When Love Takes Over

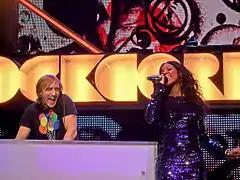
David Guetta and Kelly Rowland performing at Orange Rockcorps, London

The song received widespread acclaim from music critics for both Guetta's catchy production and Rowland's strong vocals. It was called the strongest and most commercial single choice from Guetta's album, "One Love". Critics noted that the song's opening piano riff was similar to that from Coldplay's hit single "Clocks" (2002). David Jefferes of Allmusic gave the song a thumbs up saying, calling "When Love Takes Over" one of the strongest songs from "One Love" and praising the "[addition of] the powerful voice of Kelly Rowland for one grand, uplifting floor-filler." Simon Vozick-Levinson of "Entertainment Weekly" agreed calling the song the "most memorable from the album" and recalling "Clocks" by Coldplay to make "a showstopper starring Kelly Rowland." Michael Hibbard of MusicOMH was impressed with both the production and vocal work on "When Love Takes Over". He pointed out the rarity in the amount of promotion given to the song, referring to "When Love Takes Over" being given "its own poster on the Tube." He also described the song as a "euphoric masterpiece" backed by "at least eight remixes " and the accompany vocals from "Destiny's Child songbird Kelly Rowland on hand for a diva masterclass." Also agreeing with these comments was Fraser McAlpine from BBC Online who awarded the song four out of five stars. "The genius ingredients include a thinly reworked go at the piano riff to 'Clocks' by Coldplay and handclaps ... And the fairy dust is...well...it's your standard dance-pop production, actually." However he noted that the production was "tastefully done to make sure that the good bits are not spoilt". Other elements of the song such as the "bed of synthistrings, a skippy beat, a breakdown, some riffing glassy electronics and a dramatic, cinematic bottom end drone" were praised. McAlpine also praised Rowland's appearance on the track, commenting who she sounded "entirely unlike herself, so that even SHE is all buffed up and shiny." He described the marriage of Rowland's vocals and Guetta's production by stating that "[Rowland's] got a spiralling, sky-scraping melody to sing too."